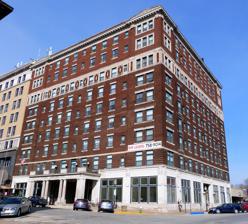
Building: Hotel Burlington
Country: United States of America
Year built: 1911
United States historic place Hotel Burlington U.S. National Register of Historic Places U.S. Historic district Contributing property Show map of Iowa Show map of the United States Location 206 N. 3rd St. Burlington, Iowa Coordinates 40°48′33″N 91°06′09″W / 40.80917°N 91.10250°W / 40.80917; -91.10250 Area less than one acre Built 1911, 1923, 1931 Built by West Lake Construction Co, Architect Seth E. Temple Parke T. Burrows Architectural style Renaissance Revival Part of Downtown Commercial Historic District ( ID14001168 ) NRHP reference No. 87002214 Added to NRHP December 31, 1987 Hotel Burlington , now known as The Burlington Apartments , is a historic building located in the central business district of Burlington, Iowa , United States. It was individually listed on the National Register of Historic Places in 1987, and it was included as a contributing property in the Downtown Commercial Historic District in 2015. At the turn of the 20th-century Burlington had grown into a manufacturing town and a center for commercial travelers. In order to remain a leading commercial city in the state, the businessmen in the community saw a need for a quality hotel. They banded together and raised the $350,000 required for construction of the Hotel Burlington to serve the city's business, convention and tourist needs. Davenport architects Seth E. Temple and Parke T. Burrows designed the original seven-story L-shaped Renaissance Revival structure. It opened on February 6, 1911, with 125 guest rooms. All of the rooms had telephones and running water, and most of them had a private bath. An electric sign was placed on top of the building so that it was visible from the nearby train station. The hotel proved so successful that a new $100,000 wing was added in 1923, in the rear, on the eastern side, giving the structure its current U-shaped form. Two more floors were added on top in 1931, at a cost of $300,000, bringing the structure to nine stories. In both instances the local businessmen funded the expansion. The hotel remained in operation with several different owners until 1980 when it went into receivership . The building was subsequently converted into an apartment building. References